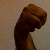
The image shows a hand gesture representing the letter 'M' in Indian Sign Language.